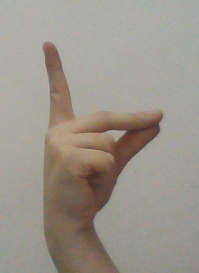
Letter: ta